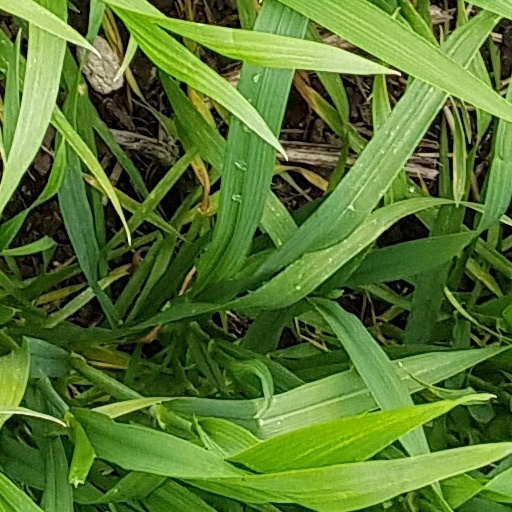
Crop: wheat